University at Buffalo

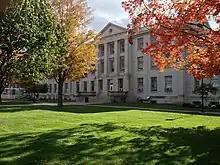
Parker Hall

Buffalo is a public university and is one of four university centers of the 64 campuses in the State University of New York (SUNY) which enrolled 467,991 students and employed 88,024 academic staff in 2014. SUNY is governed by an 18-member Board of Trustees, of which 16 vote. 15 of the voting members are appointed by the Governor of New York and the remaining voting member is elected by students as President of the Student Assembly of the State University of New York. The other two members are non-voting faculty from the University Faculty Senate and Faculty Council of Community Colleges. Merryl Tisch is the Chairman of the SUNY Board of Trustees and John King Jr. is the Chancellor of the SUNY system. Satish K. Tripathi was appointed by the SUNY Board of Trustees as the 15th president of the University at Buffalo in April 2011, becoming the first international-born president the school has had. He previously held a six-year tenure as the UB provost and executive vice president for academic affairs. He receives compensation of $385,000, $115,000, and $150,000 annually from each of the university, SUNY Research Foundation, and the UB Foundation respectively.